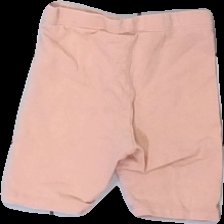
View: back
Type: Shorts
Category: Children
Brand: H&M
Colors: Pink
Material: 100% cotton
Cut: Regular, Tight
Size: 98
Season: All
Price range: <50
Recommended usage: Reuse